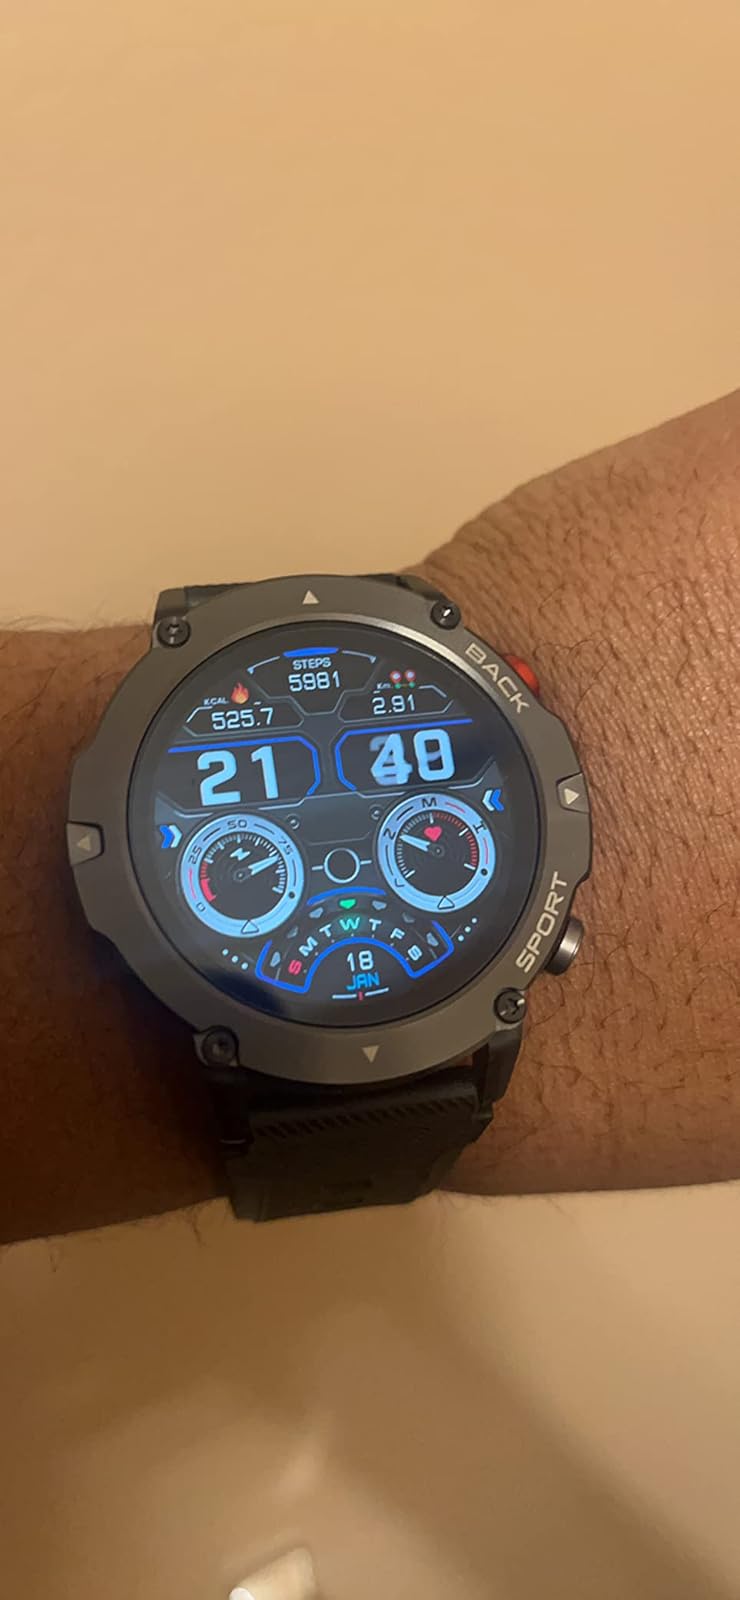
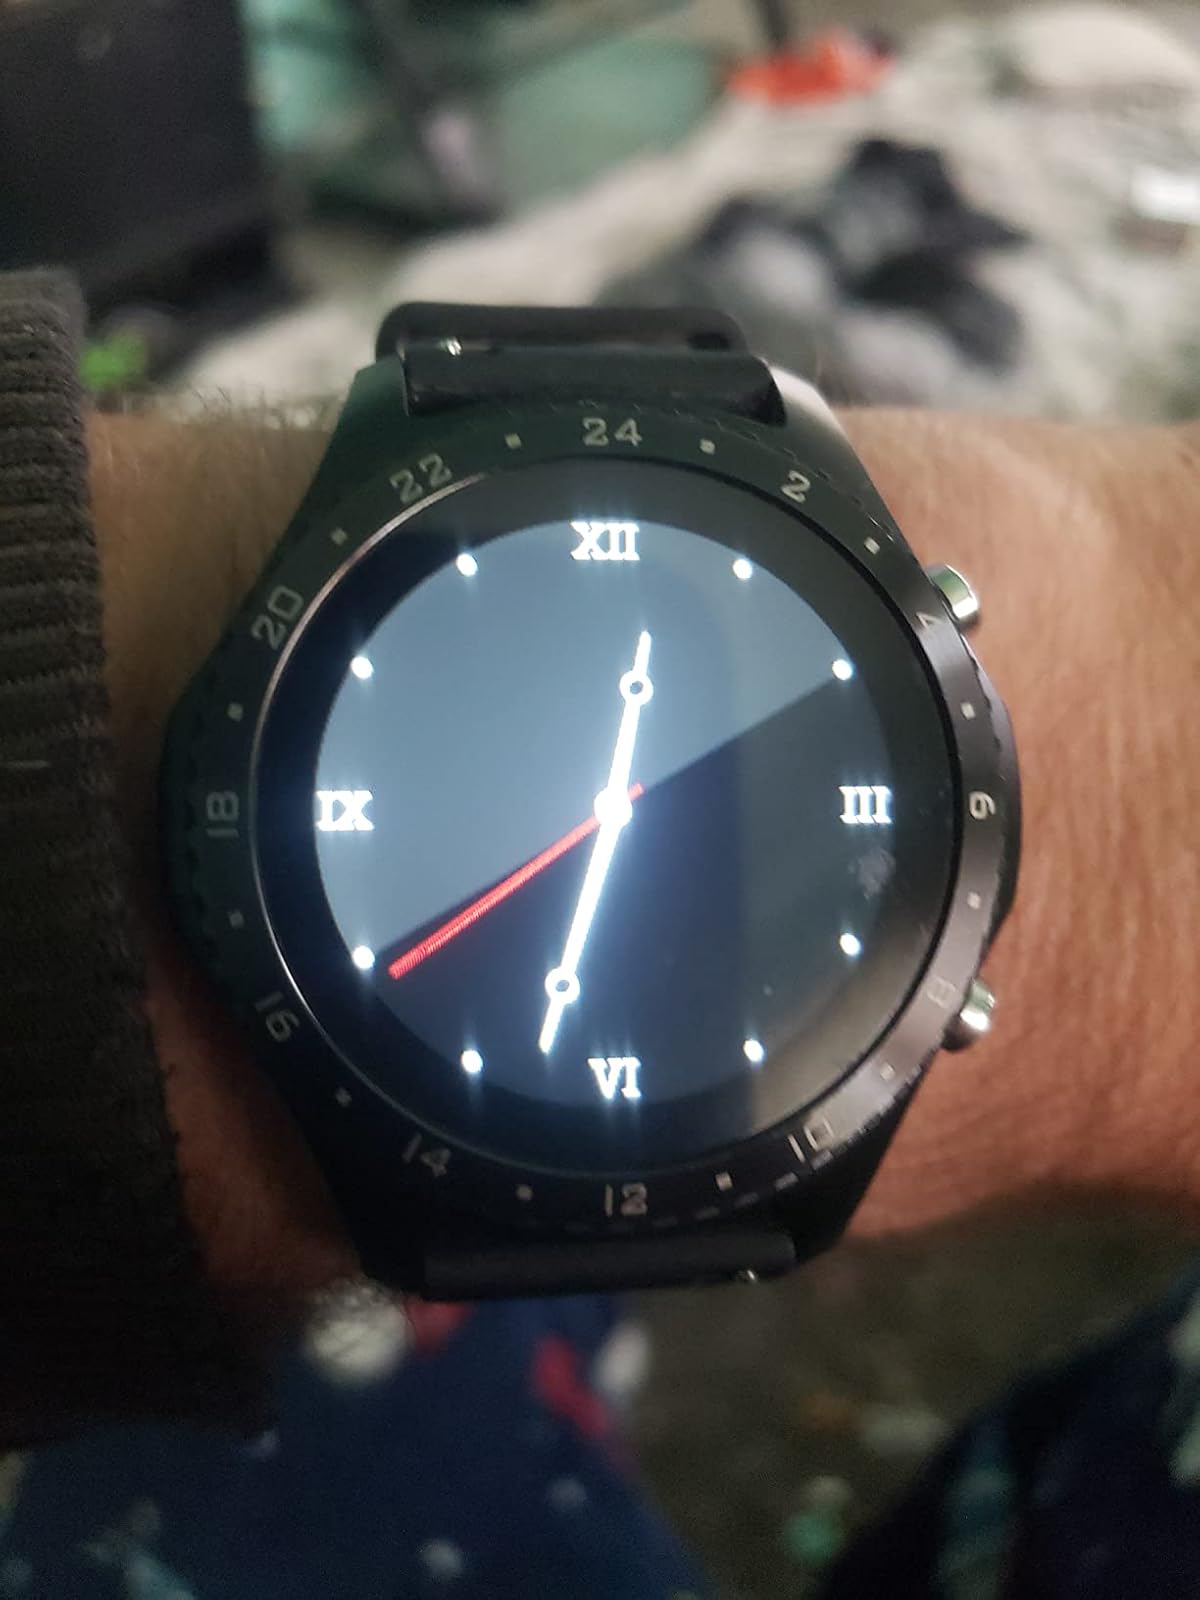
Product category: smartwatch
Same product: no